Gallic horse

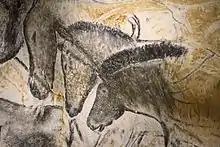
The horses in the Chauvet cave, painted during the Aurignacian period (31,000 BC), may be "Equus caballus gallicus".

According to a theory put forward by N. Spassov and N. Iliev in 1997, it would seem that "cut off from the parent population in northern and central Europe by climatic barriers, "Equus (caballus) germanicus" evolved into "gallicus" and then "arcelini" in western Europe", while horses in eastern and southeastern Europe evolved differently. According to Vera Eisenmann, the transition from "Equus caballus germanicus" to "gallicus" appears to have been gradual, accompanying changes in the biotope. As horses eat more and more grasses, their dentition changes.